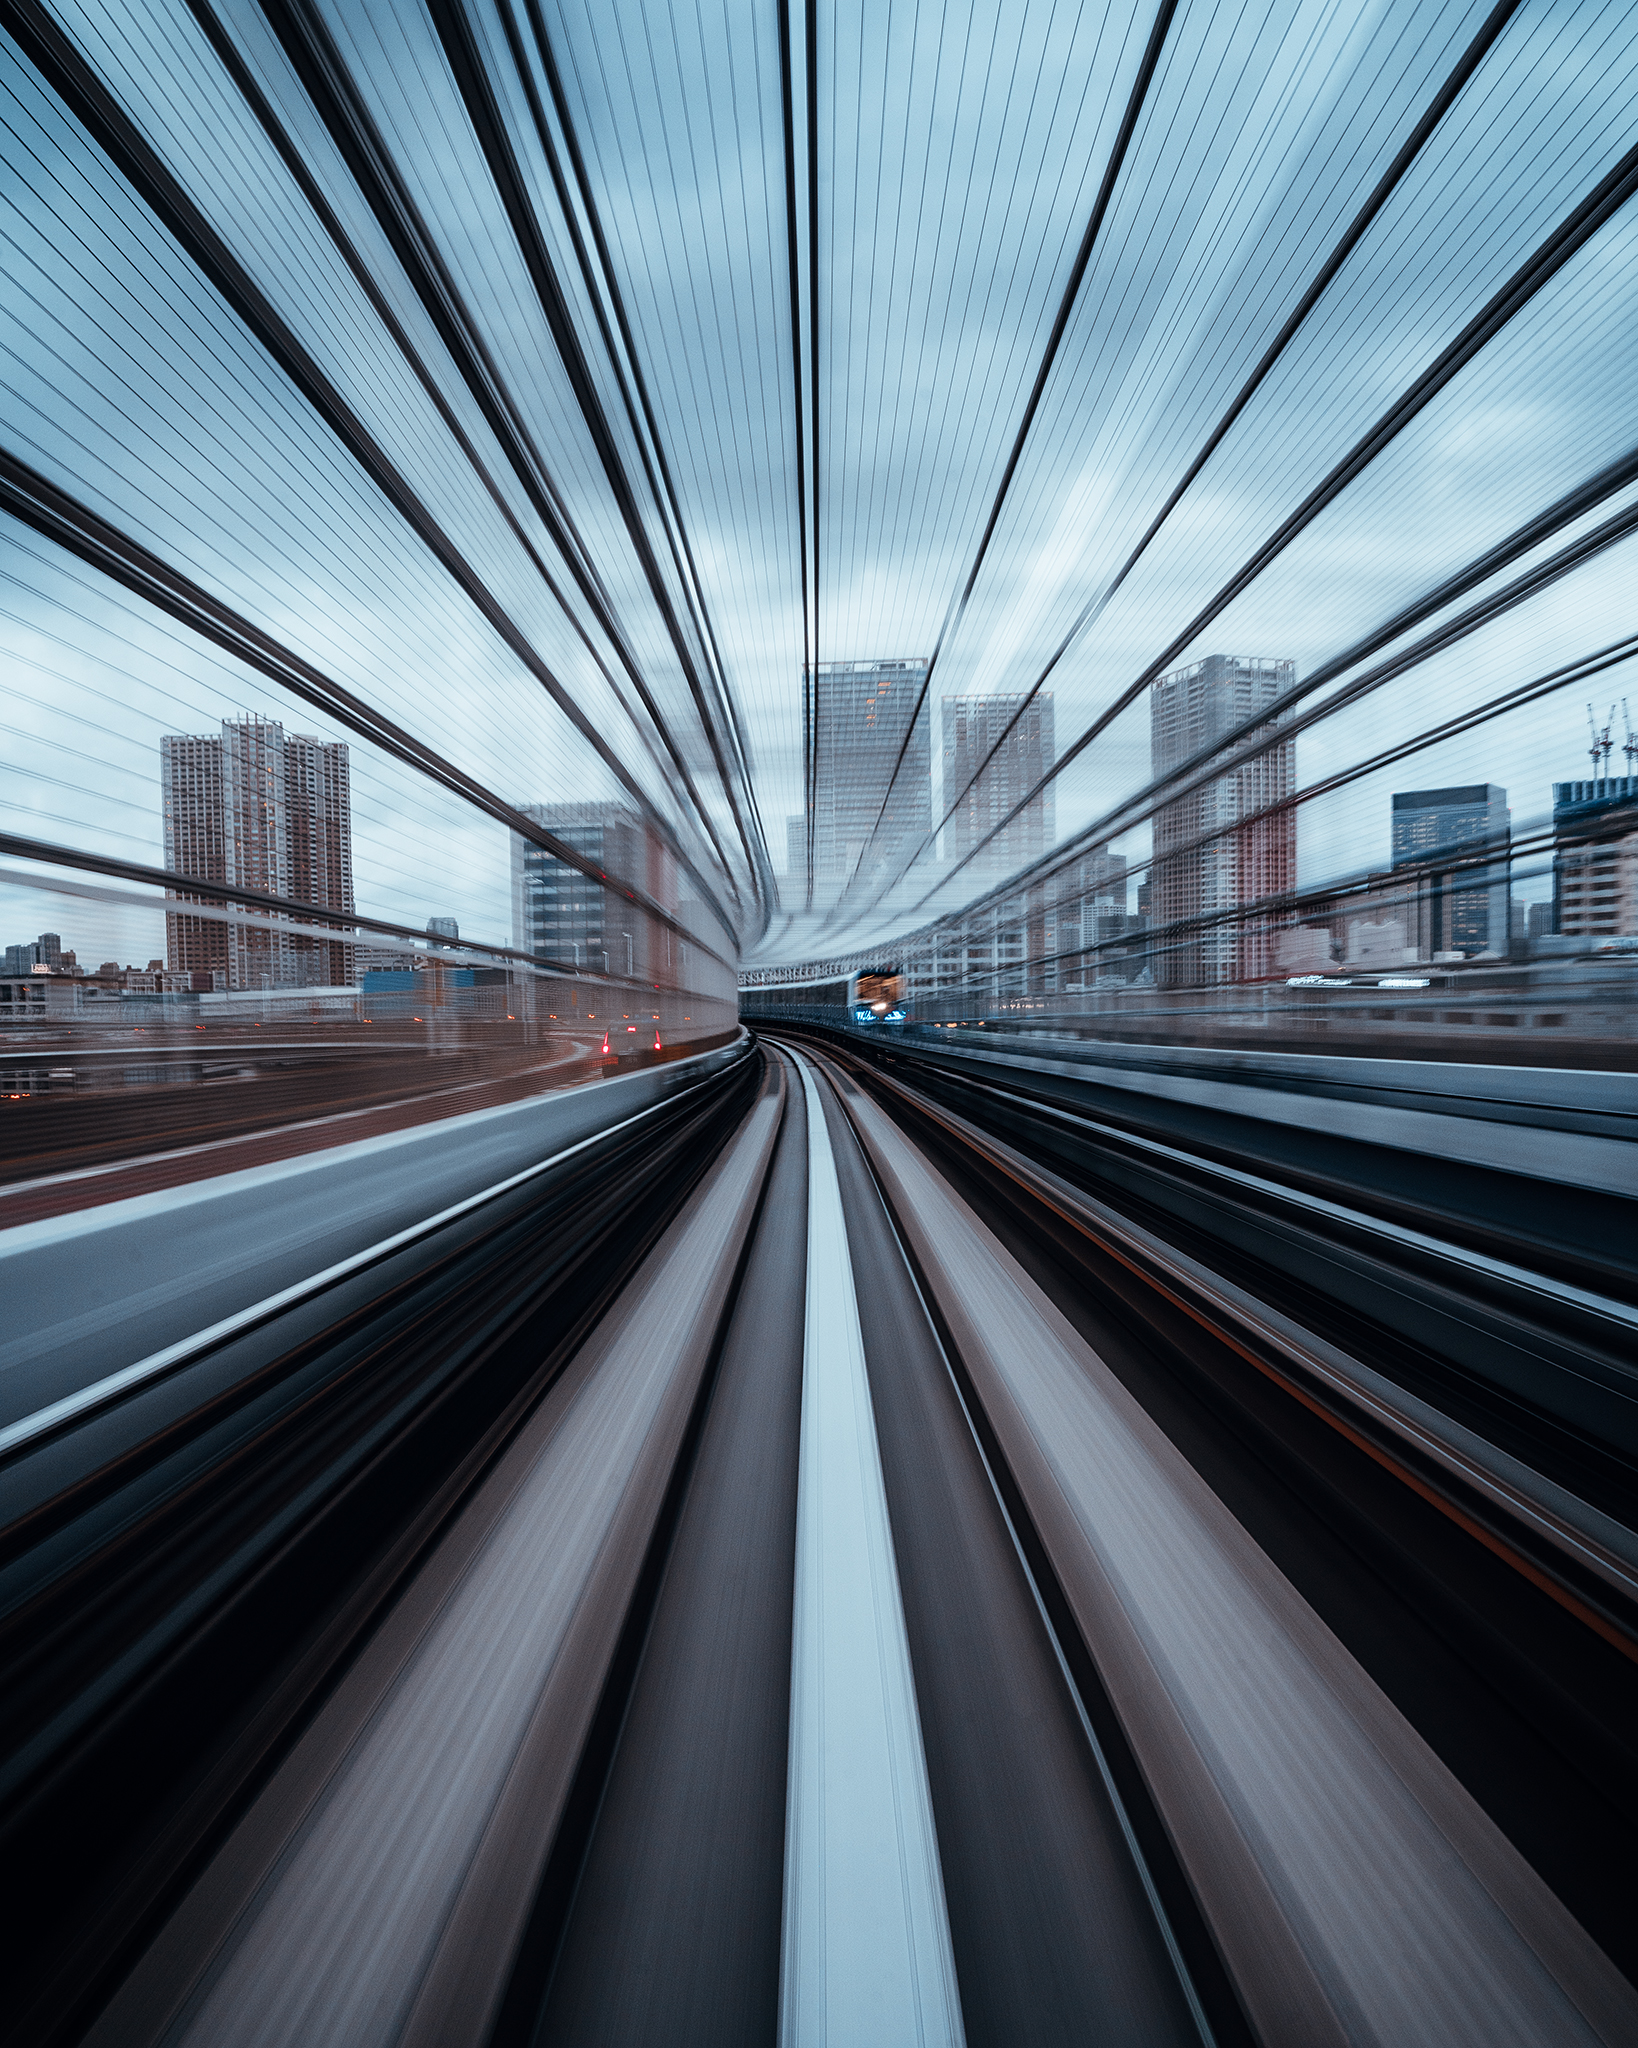
blue, transport, line, architecture, daytime, metropolitan area, urban area, mode of transport, symmetry, infrastructure, sky, Colorfulness, city, metal, metropolis, steel, Tints and shades, parallel, building, road, nonbuilding structure